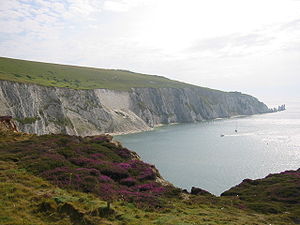
Isle of Wight / Geografi og dyreliv
Udsigt over The Needles og Alum Bay.
Isle of Wight er en engelsk ø og et selvstændigt grevskab, beliggende i den Engelske Kanal, fem kilometer fra Storbritanniens sydkyst. Øen ligger syd for grevskabet Hampshire og adskilles fra fastlandet England af et havområde, der kaldes Solent. Øen har været populær siden den victorianske tid som et feriested og er kendt for sin naturlige skønhed og for sin verdensberømte sejlads med basis i Cowes.